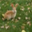
Label: rabbit